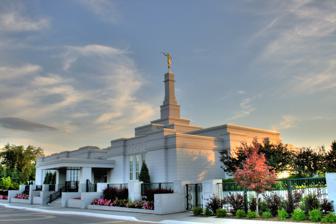
Building: Edmonton Alberta Temple
Country: Canada
Year built: 1999
Edmonton Alberta Temple The Edmonton Alberta Temple Number 67 Dedication December 11, 1999, by Gordon B. Hinckley Site 1 acre (0.40 ha) Floor area 10,700 sq ft (990 m 2 ) Height 71 ft (22 m) Official website • News & images Church chronology ← Billings Montana Temple Edmonton Alberta Temple → Raleigh North Carolina Temple Additional information Announced August 11, 1998, by Gordon B. Hinckley Groundbreaking February 27, 1999, by Yoshihiko Kikuchi Open house December 3–7, 1999 Current president Ronald Joseph Peterson Designed by Robert Bennett and Church A&E Services Location Edmonton , Alberta , Canada Geographic coordinates 53°29′22.53479″N 113°34′13.93679″W / 53.4895929972°N 113.5705379972°W / 53.4895929972; -113.5705379972 Exterior finish Light gray granite veneer quarried in Quebec Temple design Classic modern, single-spire design Baptistries 1 Ordinance rooms 2 (two-stage progressive) Sealing rooms 2 ( edit ) The Edmonton Alberta Temple is the 67th operating temple of the Church of Jesus Christ of Latter-day Saints (LDS Church), located in Edmonton , Alberta , Canada. The temple was the second to be built in Alberta ; the first was built in Cardston in 1923. The temple serves about 15,700 members in the area. The exterior of the temple is white granite and has a single spire topped by a statue of the angel Moroni . History The groundbreaking services were held on February 27, 1999, presided over by Yoshihiko Kikuchi . Before the dedication of the temple, a public open house was held. Approximately 40,000 people toured the temple during the weeklong open house. LDS Church president Gordon B. Hinckley dedicated the temple on December 11–12, 1999. The Edmonton Alberta Temple has a total of 10,700 square feet (990 m 2 ), two ordinance rooms, and two sealing rooms. In 2020, the Edmonton Alberta Temple was closed in response to the coronavirus pandemic . See also LDS Church portal Calgary Cardston Edmonton Lethbridge Vancouver Temples in Alberta ( edit ) Canada Temples Vancouver Victoria Winnipeg Halifax Toronto Montreal Regina Temples in Canada ( edit ) = Operating = Under construction = Announced = Temporarily Closed ( edit ) Comparison of temples of The Church of Jesus Christ of Latter-day Saints List of temples of The Church of Jesus Christ of Latter-day Saints List of temples of The Church of Jesus Christ of Latter-day Saints by geographic region Temple architecture (Latter-day Saints) The Church of Jesus Christ of Latter-day Saints in Canada References